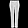
Label: Trouser